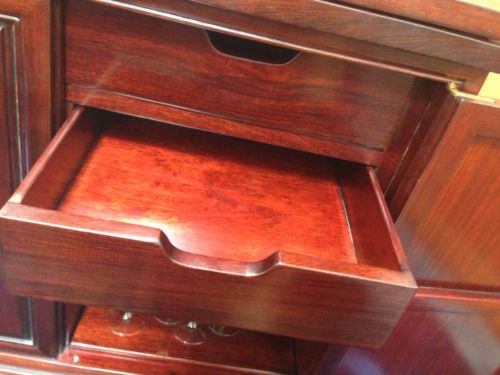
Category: cabinet